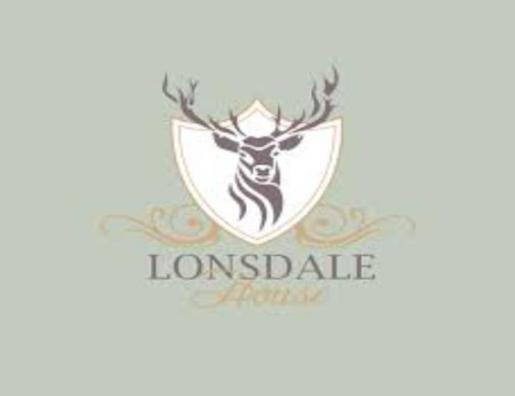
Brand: lonsdale
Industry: Clothes